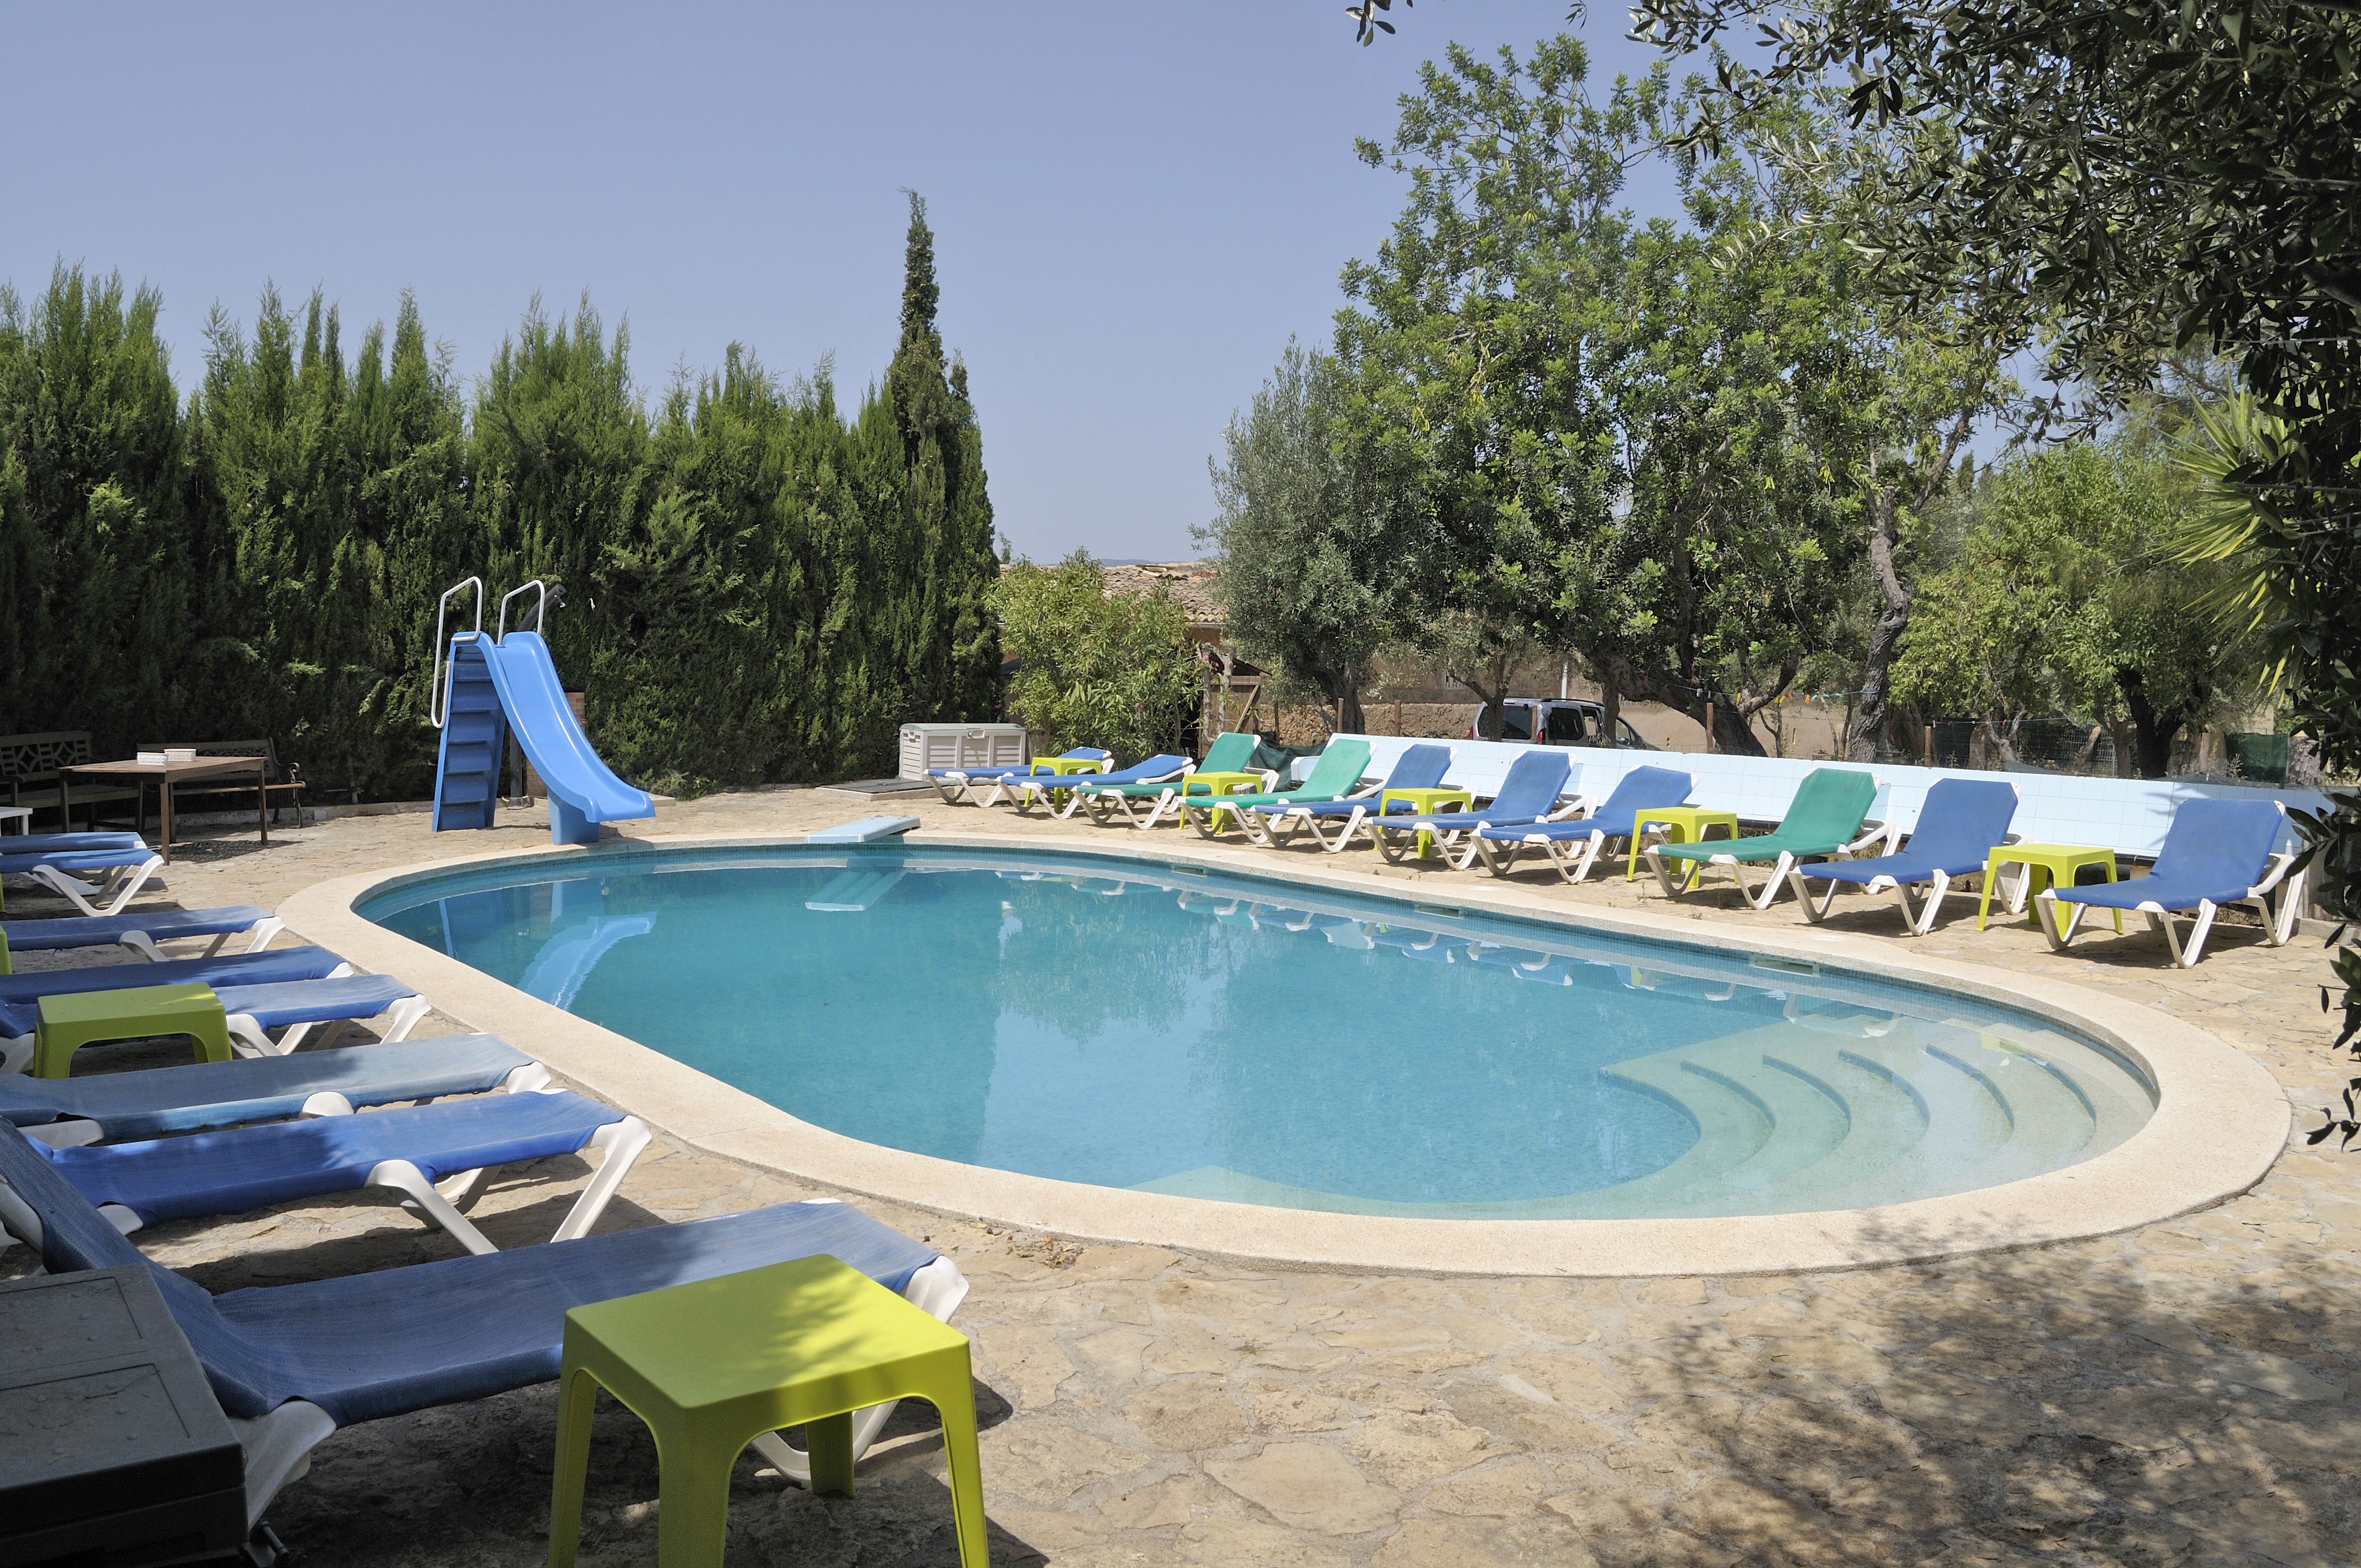
villa, pool, swimming pool, backyard, property, leisure, resort, estate